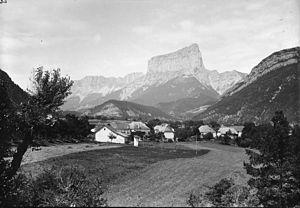
vue générale de Clelles et du Mont Aiguille, Clelles, Isère, France.
Clelles est une commune française située, géographiquement dans le Trièves, administrativement dans le département de l'Isère, en région Auvergne-Rhône-Alpes et, autrefois rattachée à l'ancienne province du Dauphiné.